The Legendary Pink Dots

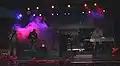
The Legendary Pink Dots performing in 2007

The band was originally called One Day... but subsequently changed the name to The Legendary Pink Dots. In the 1980s, the band released albums on Mirrordot and InPhaze; in 1985 they signed with Play It Again Sam for the release of "The Lovers". The line-up became stable by 1988, with Niels van Hoornblower (horns) and Bob Pistoor (guitar) joining for the band's 1988 US tour. Pistoor died of cancer and his place was filled by Martijn de Kleer; drummer Ryan Moore completed the line-up live and in the studio. Their appeal has always been relatively small—a 1995 show in Mexico in front of 2,500 fans was described as "massive (by Dots' standards)". In 2004, Erik Drost replaced Martijn de Kleer on guitar, and the album The Whispering Wall was released.